Middle power

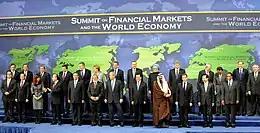
Leaders of the G20 countries and others present at the 2008 G-20 Washington summit. Most members of the G20 are middle powers, while some are great powers.

A middle power is a state that is not a superpower or a great power, but still exerts influence and plays a significant role in international relations. These countries often possess certain capabilities, such as strong economies, advanced technologies, and diplomatic influence, that allow them to have a voice in global affairs. Middle powers are typically seen as bridge-builders between larger powers, using their diplomatic skills to mediate conflicts and promote cooperation on international issues.